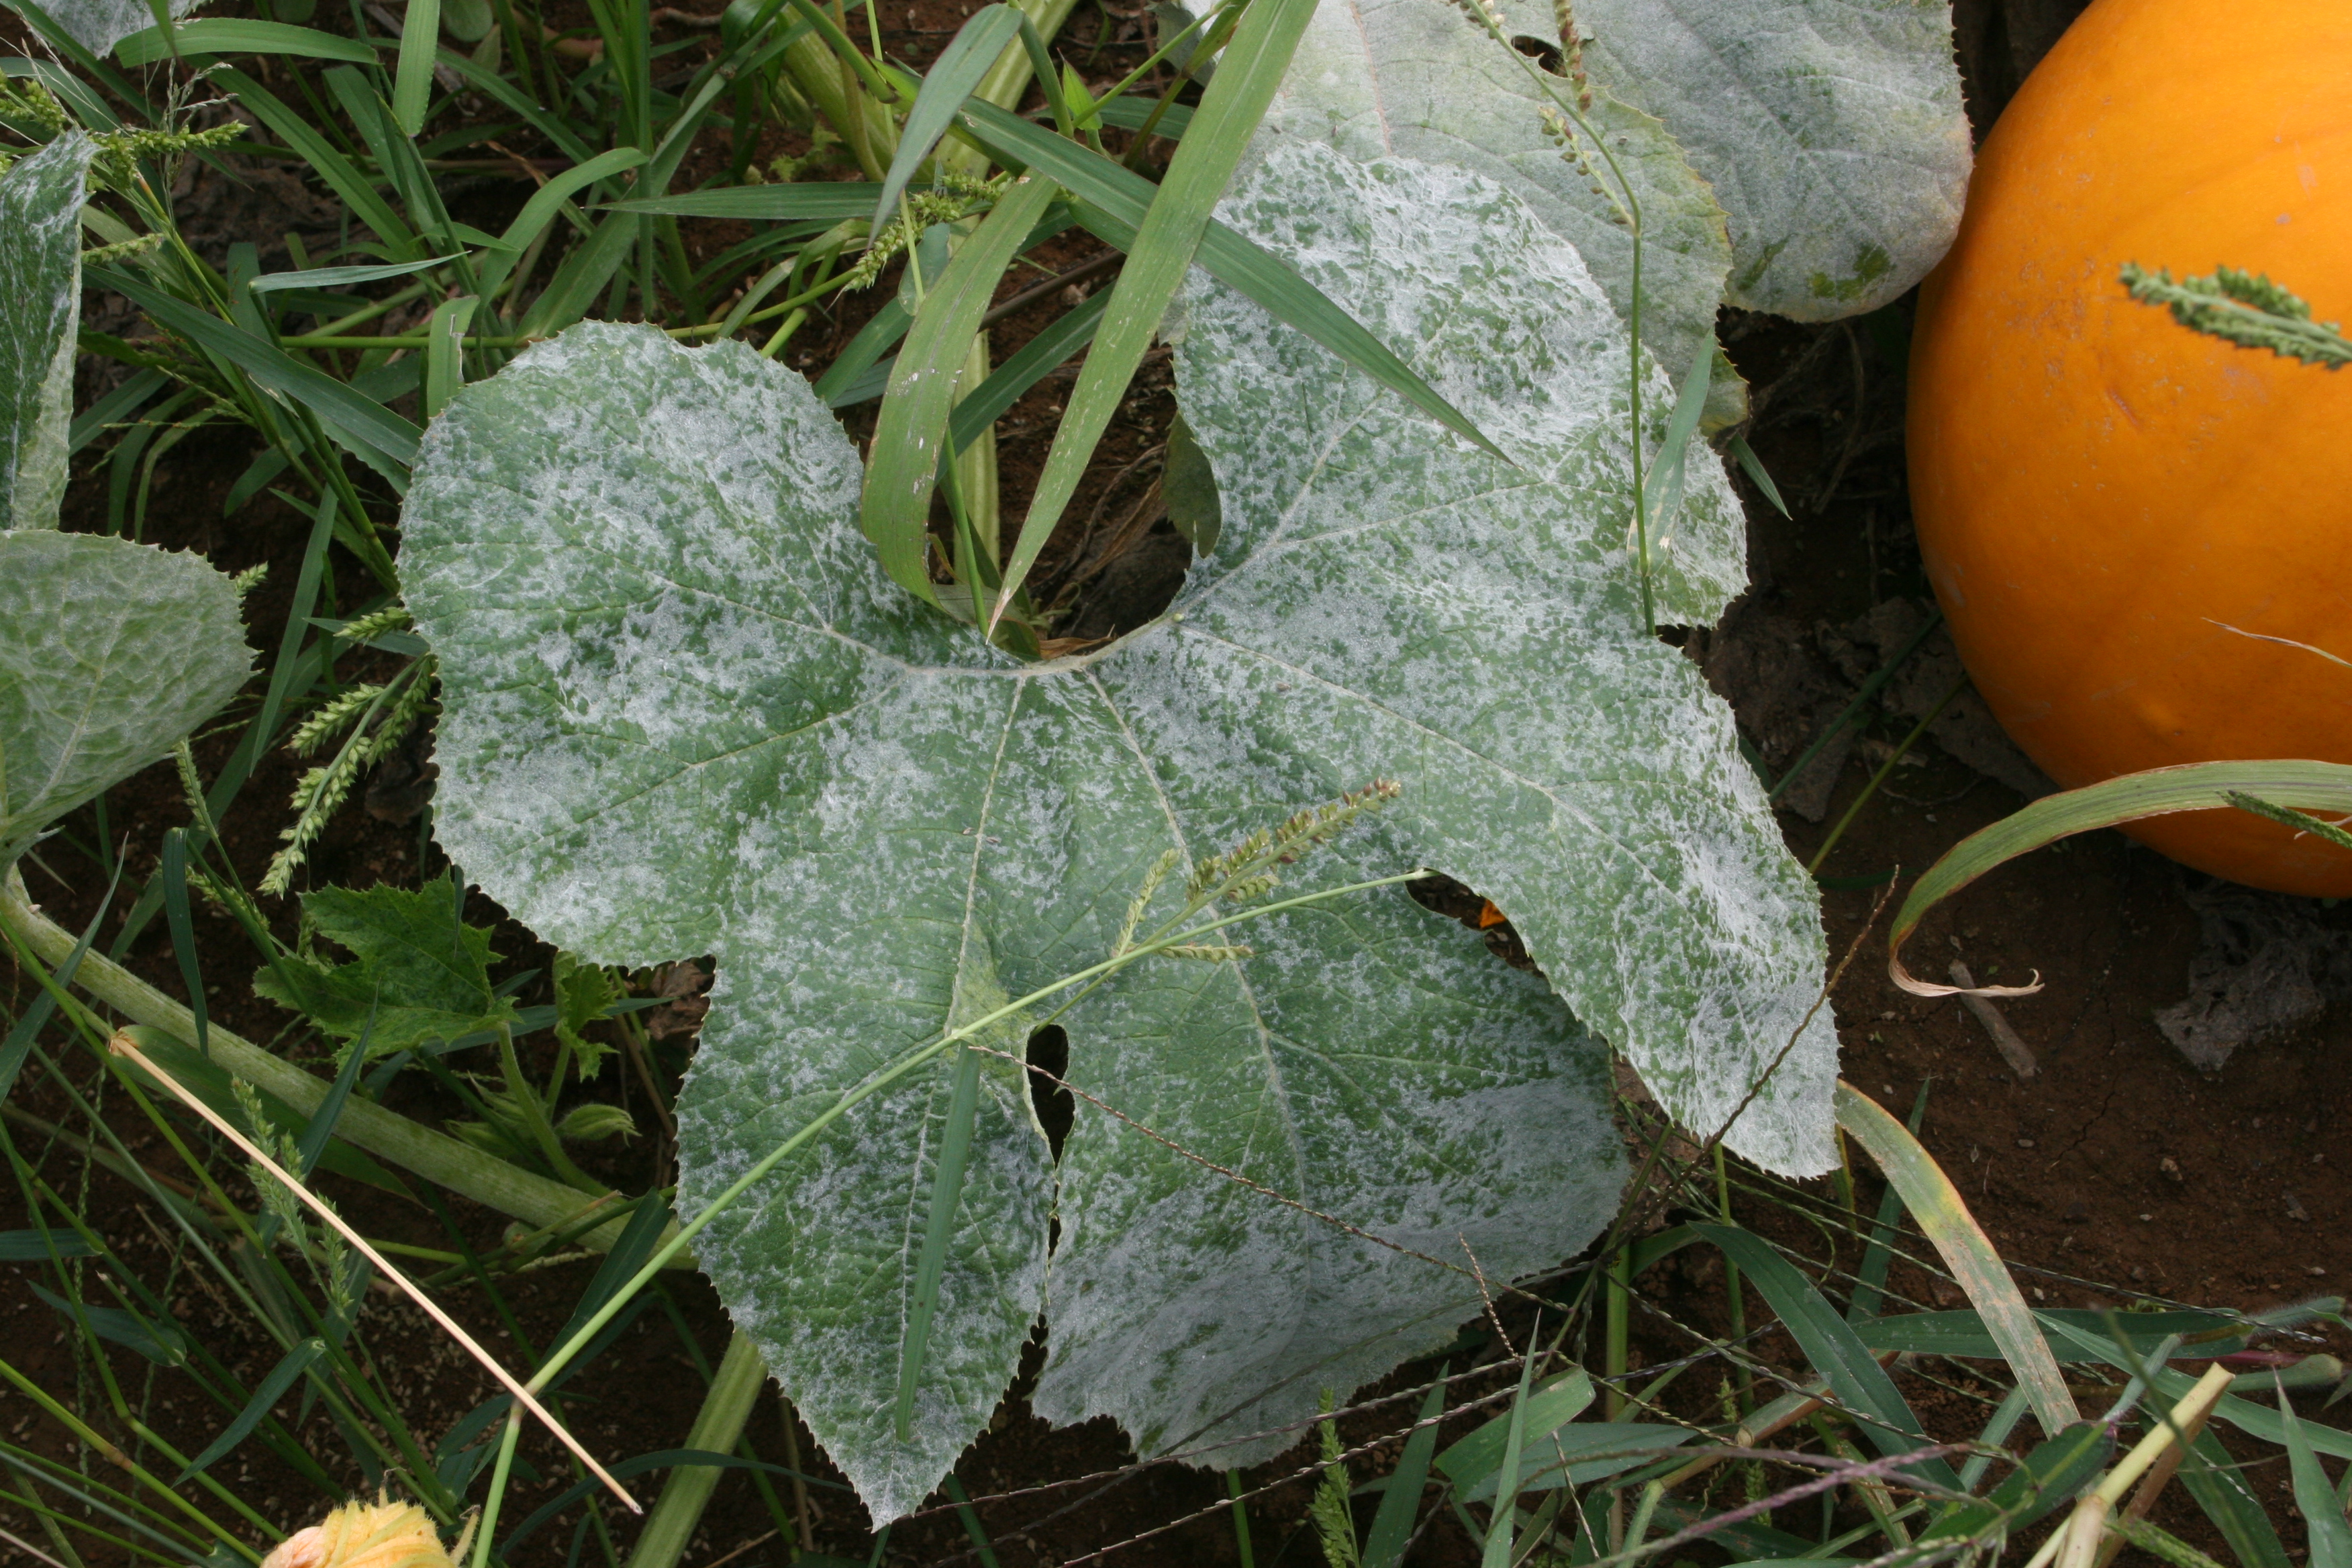
Plant: Squash
Disease: squash powdery mildew